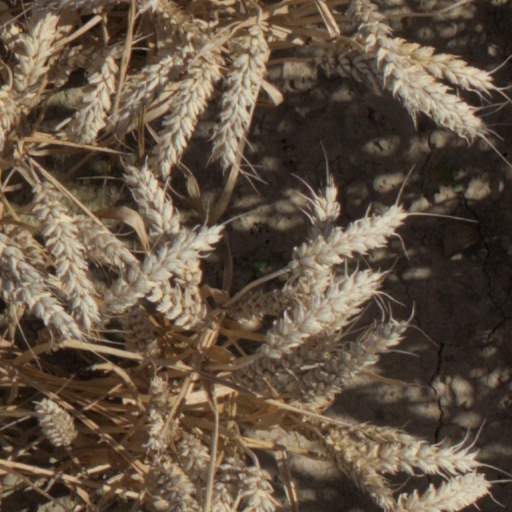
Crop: wheat